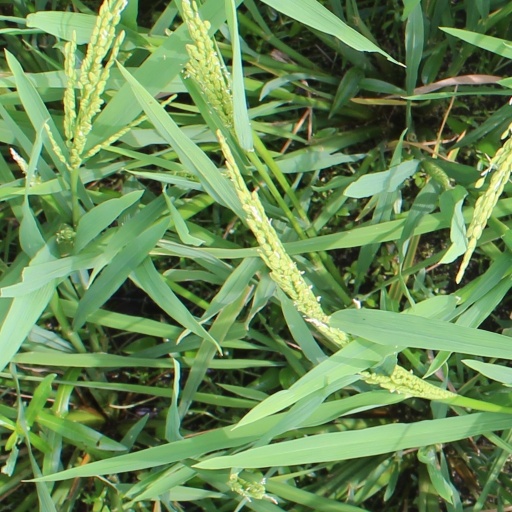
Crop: rice